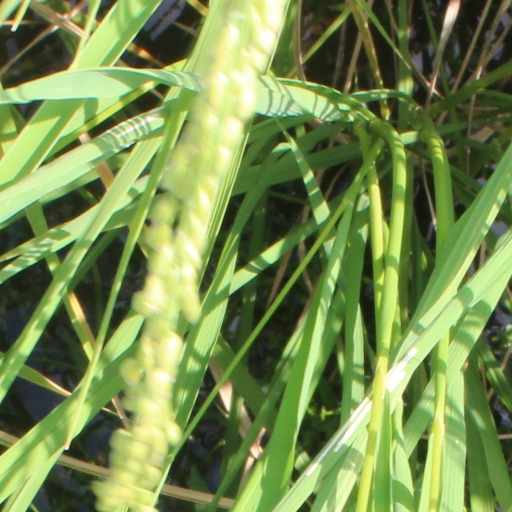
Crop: rice